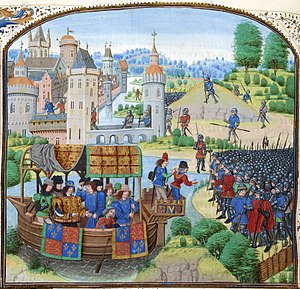
Peasants' Revolt
Richard 2. mødes med oprørerne den 14. juni 1381. Illustreret på en miniature fra en udgave fra 1470'erne af Jean Froissarts Chronicles.
Peasants' Revolt var et stort oprør i store dele af England i 1381. Oprøret skyldtes socioøkonomiske og politiske spændinger skabt af den sorte død i 1340'erne, høje skatter som følge af konflikten med Frankrig under hundredårskrigen og ustabilitet blandt lokale ledere i London. Det, der igangsatte oprøret, var den kongelige embedsmand John Bampton i Essex den 30. maj 1381. Han forsøgte at indkræve kopskat i Brentwood. Det endte i vold, som hurtigt spredte sig i den sydsøstlige del af landet. Mange på landet og mange håndværkere og embedsmænd i landsbyerne, gjorde oprør og brændte retsbygninger og løslod fanger. Oprørerne ønskede en lavere skat, slut på tvangsarbejde kaldt livegenskab og at fjerne kongens embedsmænd og domstole.